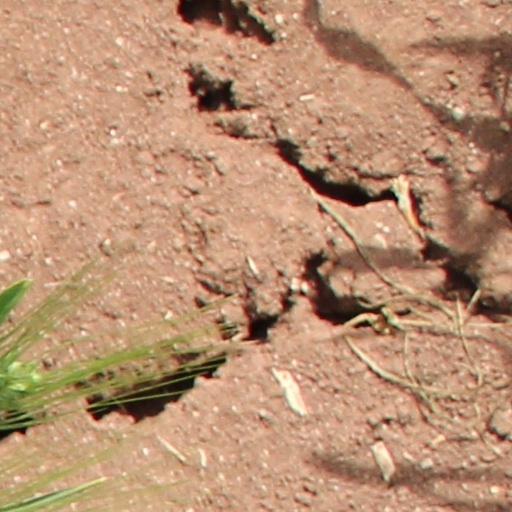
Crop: wheat